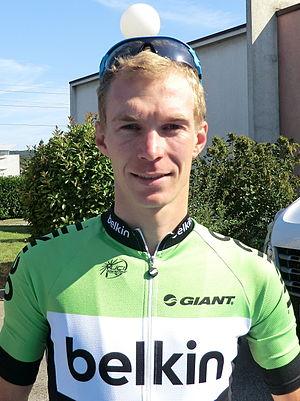
Coureurs à l'échauffement au matin du prologue du tour de l'Ain 2013, à l'hôtel Lyon-Est à Saint-Maurice-de-Beynost. Français
Le Tour de l'Ain 2013 est la 25ᵉ édition de la course cycliste et se déroulera du 9 au 13 août 2013. Débutant par un prologue à Trévoux, il se termine à Belley, 34 kilomètres après le franchissement du col du Grand Colombier.